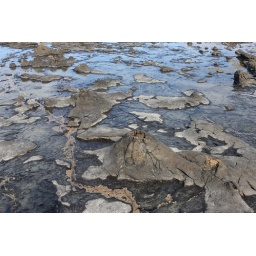
Fossilised forest against a reflected sky